David C. Jones

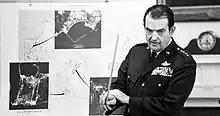

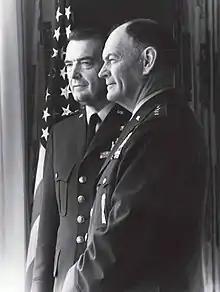

General Jones emphasized the needs of modernized the Air Force following the end of the Vietnam War and in order to stop the Soviet armored thrust. As a result, the Fairchild A-10 Warthog aircraft was built to become the primary survivable tank killer. That program was followed by the General Dynamics EF-111 to counter Soviet air mobile defenses, along with the Boeing E-3 Sentry AWACS, which served to provide picture and detail of the airborne battlefield. Much of the modernization program was focused on the European area, where the United States developed initiatives in response to Department of Defense and congressional interest for an increase in the capability of NATO.